Bolsa Chica Ecological Reserve

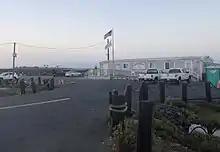
The Bolsa Chica Interpretive Center is located in the North Parking Lot of the reserve.

The Bolsa Chica Ecological Reserve boundaries are Warner Avenue to the north, Seapoint Avenue to the south, Pacific Coast Highway (PCH) to the west, and residential development to the east.